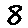
Label: 8